Paul Joseph Gabriël

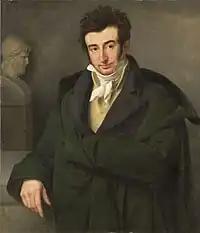
Portrait of Gabriël by Woutherus Mol, 1818, now in the Rijksmuseum

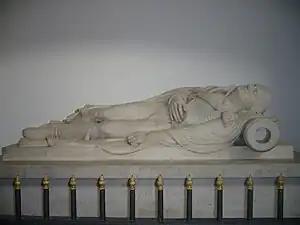
Cenotaph of Jan Hendrik van Kinsbergen in the Nieuwe Kerk in Amsterdam

He was born at Amsterdam, Dutch Republic, where he learned sculpture from his father and Canova, and devoted himself principally to that branch of art; but he at first practised miniature painting, and in his twentieth year proceeded to Paris specially to improve himself therein. In 1820 he was made a member of the Institute at Amsterdam, and director of the Royal Academy there. He died at Amsterdam, aged 49.